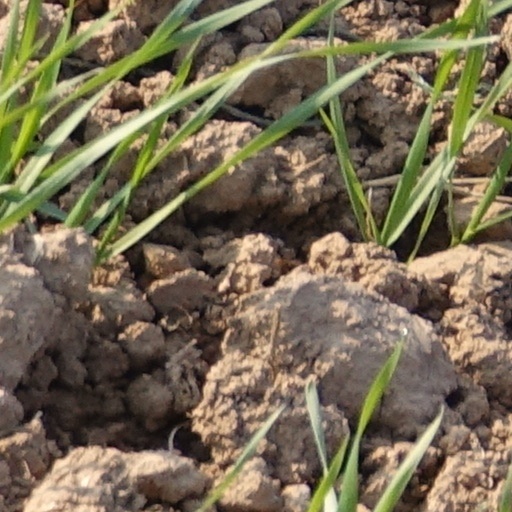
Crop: wheat